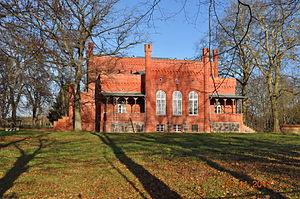
Murchin est une municipalité allemande du land de Mecklembourg-Poméranie-Occidentale et l'arrondissement de Poméranie-Occidentale-Greifswald. En 2013, elle comptait 822 hab.